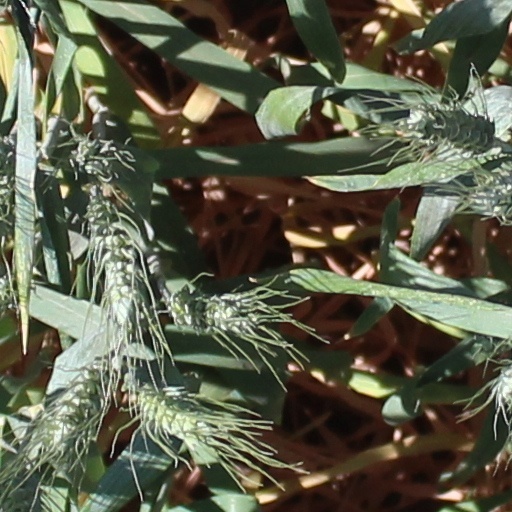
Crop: wheat